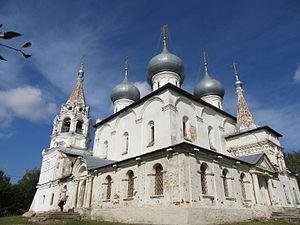
Vue du clocher et d'un angle de la cathédrale de l'Élévation à Toutaïev
La cathédrale de l'Élévation de la Croix ou cathédrale de l'Exaltation-de-la-Croix est l'édifice principal du village de Romanov, qui fut réuni à celui de Borissoglebsk pour devenir plus tard la ville de Toutaïev. Cette dernière est à cheval sur la Volga. La cathédrale se trouve sur la rive gauche du fleuve, entourée d'anciens remparts en terre. Elle n'attire l'attention ni par son volume, ni par des tambours très élevés, mais par sa silhouette puissante aux formes relativement dépouillées et son charme. C'est un édifice de l'Anneau d'or sur la Haute-Volga.